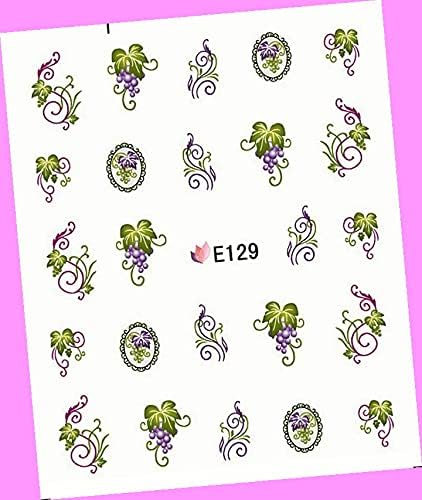
Glory Daisy Grape Yellow Flowers Extra-Thin 3D Art Nail Sticker E013e129 for Nails Design Nail Art Stickers Decals Supplies Manicure Tips Sticker Colorful for Nail Decorations
Category: Arts, Crafts & Sewing
VERY EASY TO USE: 1. Select a and peel off by your nail. ( don't touch inside part ) 2. Place the on nail/tip and rub it gently several times. 3. Apply top coat for the best result. Nail designer stickers are very popular among lovers of beautiful design nails. Can you image your manicure without our stickers for nails? There is no easier way to make an original manicure than with decorating sticker`s nails. You can decorate your nails with original flower nail stickers or 3d nail art stickers, also party nail stickers. Your hands will catch sight of. With our 3d nail stickers you can make a mood of your manicure! You can choose xmas nail stickers, smiley face nail stickers, angel nail stickers or nail butterfly stickers. Using our cute nail stickers will last a long time and will not lose its original appearance. Nail stickers are perfect for those ladies who want to save their time and at the same time have the flawless beauty of nail art stickers for nails. The sticker nails for women are very easy to use. With the help of sticker nails, you can not only brighten the image, but also choose the design that is perfect for a particular event.
Features: Size: 2.5 in x 2.0 in Package: 1 sheet. 3D COLORFUL NAIL ART STICKERS DECALS. A lot of different types of nail stickers, the variety of patterns and colors is so large.Ê | QUALITY. The nail stickers have a fine structure, which results in a patterned effect. Nail design stickers are easy to use, fit perfectly on the nail plate, and do not create roughness in the nail. | EASY TO USE. Working with all types of nail base. Stickers do not require long-time expenditures, special skills, and mastery. Durable. Do not stick to hands and can be easily placed on the nail plate. | THE DESIGN of nail stickers is great. Our stickers nail polish is the perfect solution for a bright, eye-catching, or calm skin look. Nail stickers for women make your nails individual and memorable! | WIDE CHOICE OF NAIL STICKER FOR NAIL ART: You'll be amazed by what you'll find. Holiday nail stickers, butterfly nail stickers, summer nail stickers, Christmas nail stickers, and so many others.